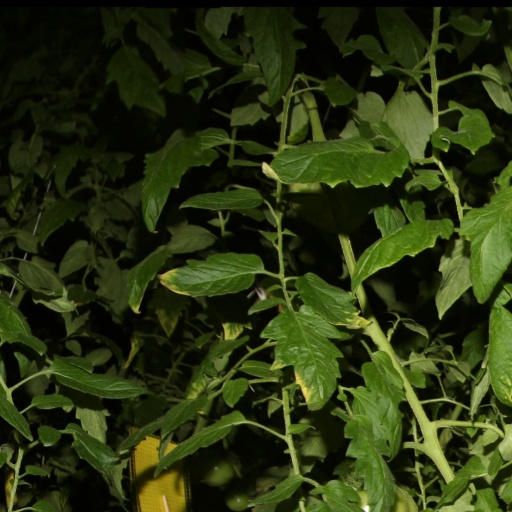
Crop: tomato